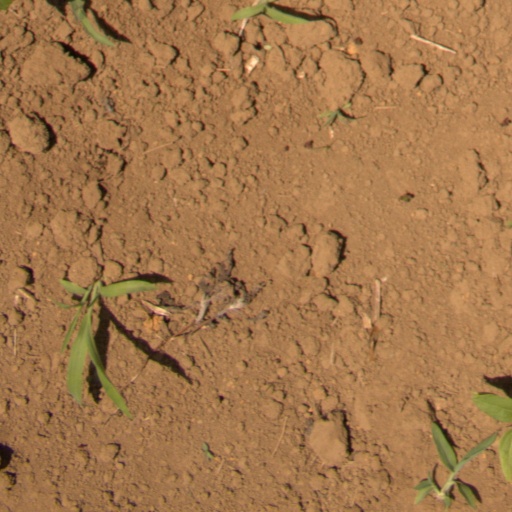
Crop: Jerusalem artichoke